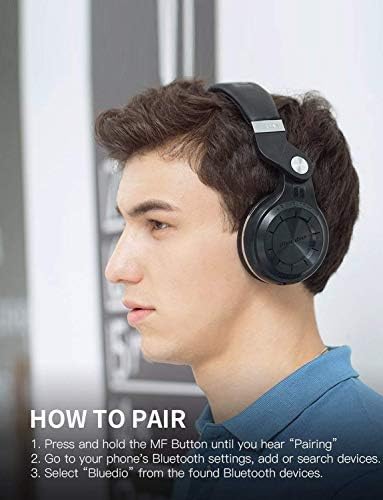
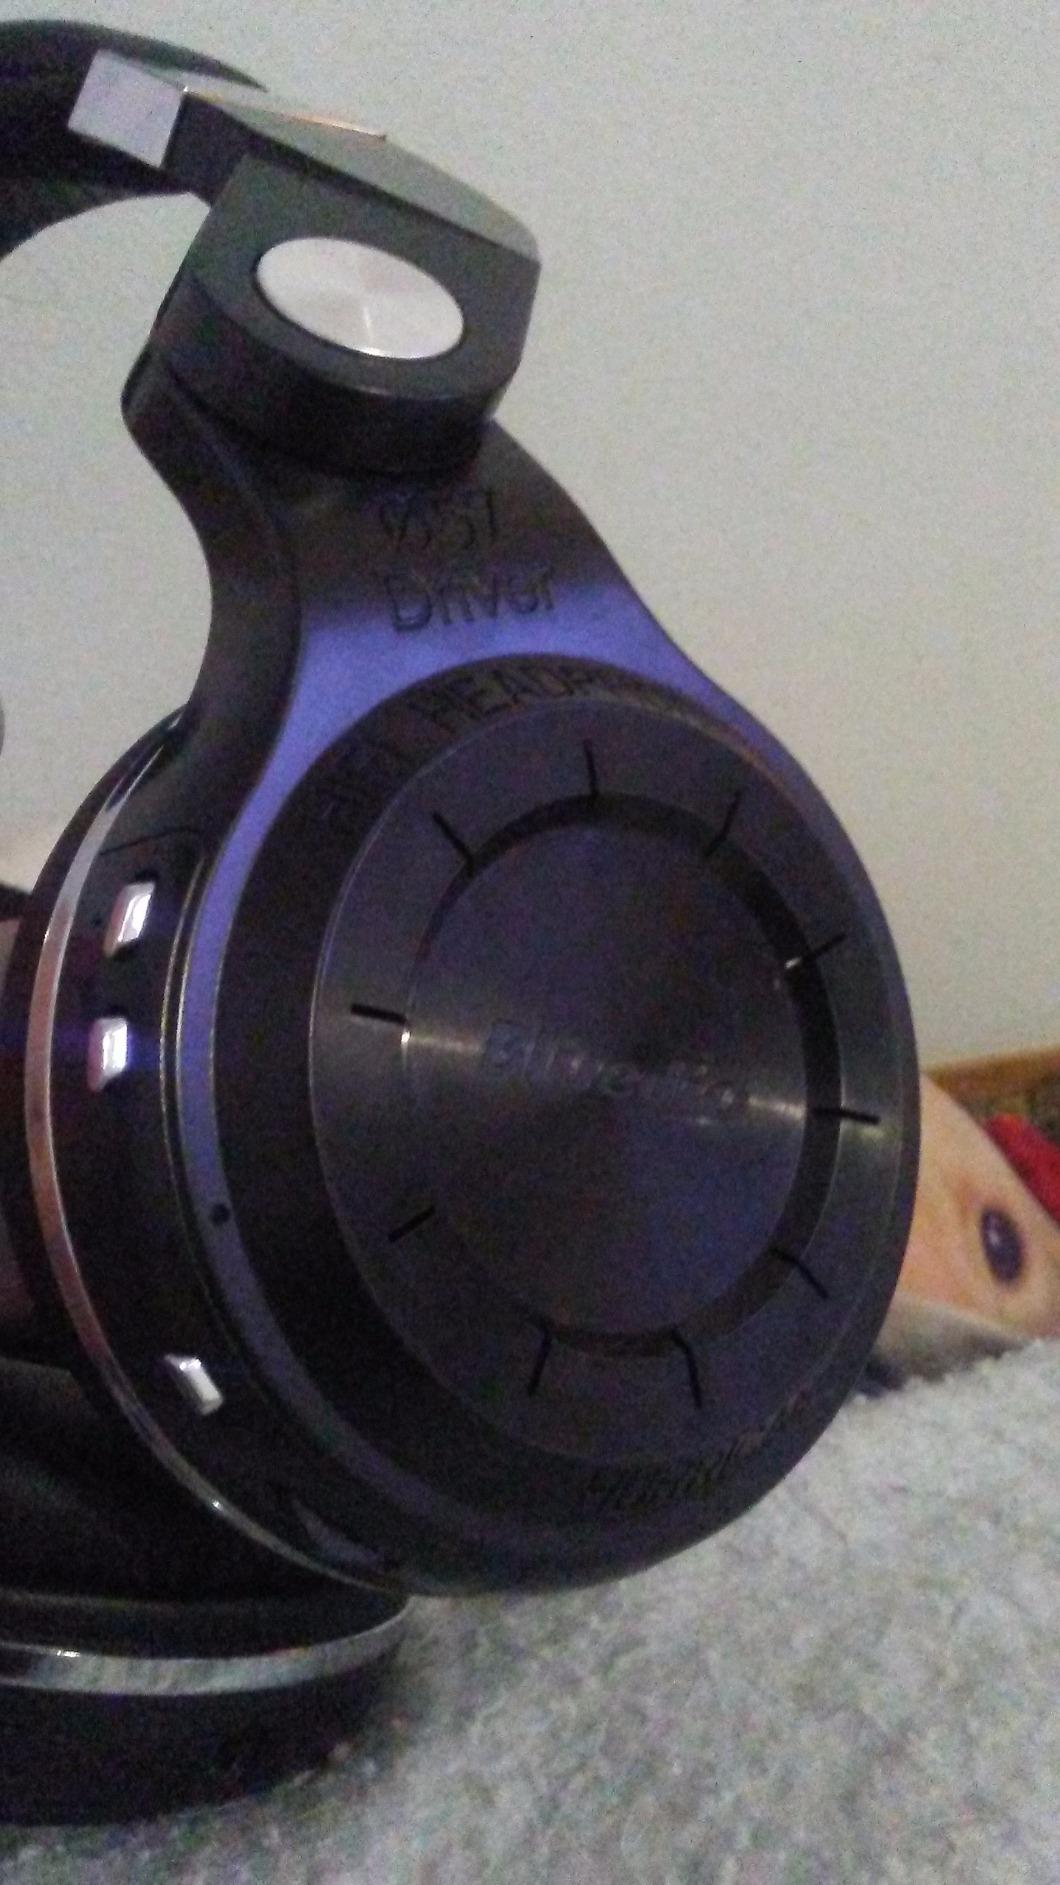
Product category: headphones
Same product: yes